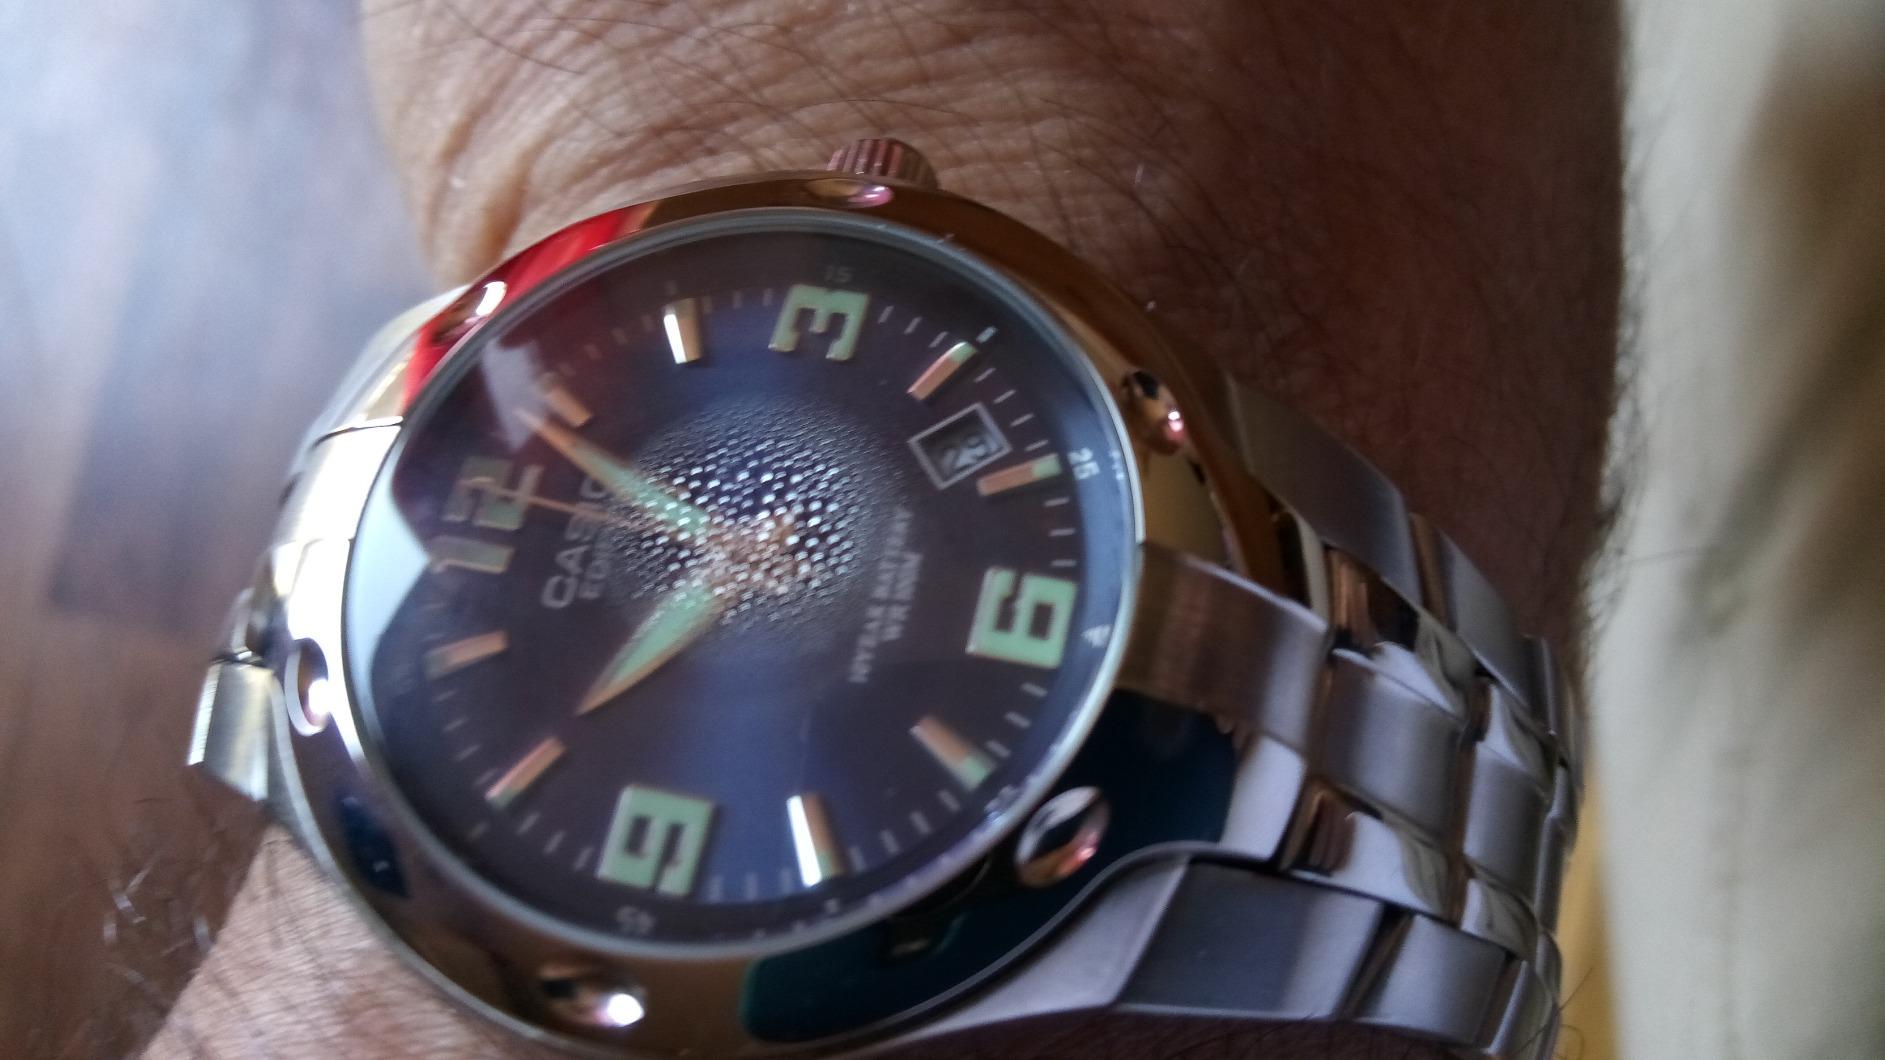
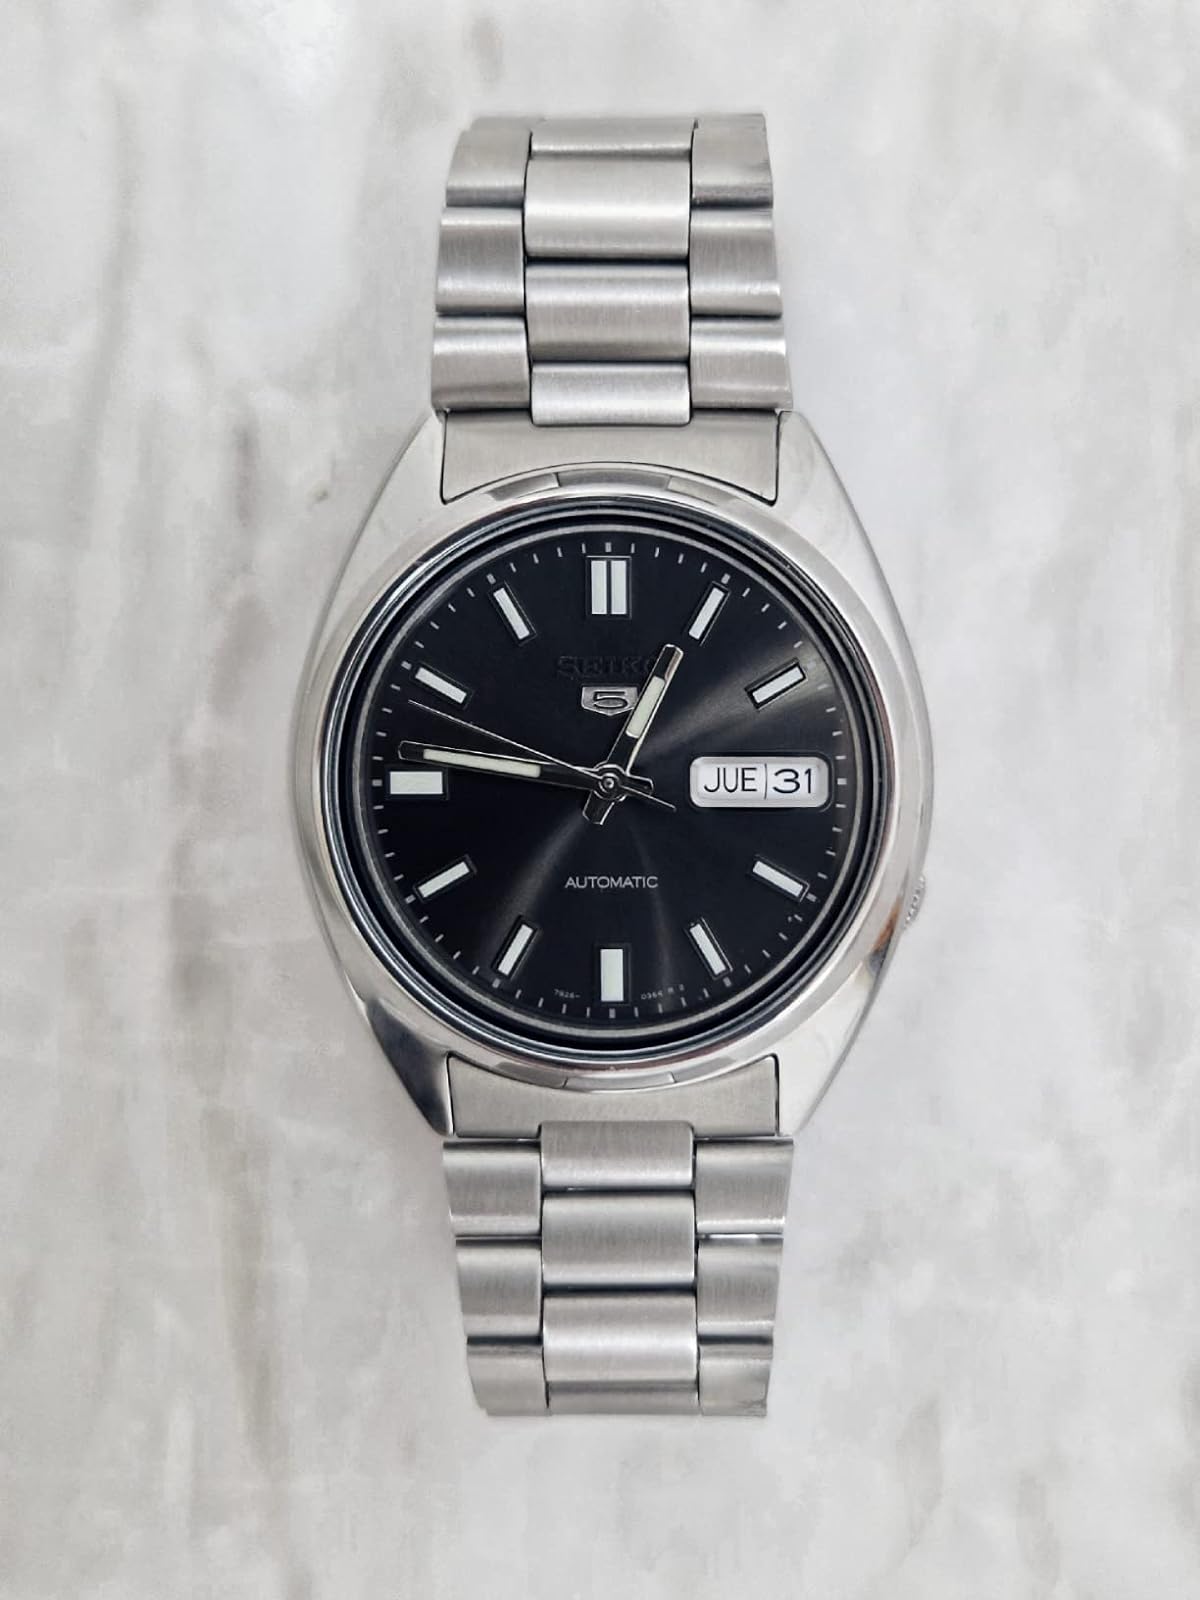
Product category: accessories_watch
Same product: no